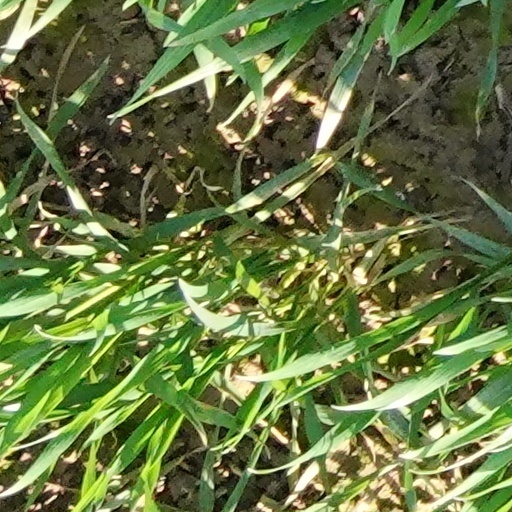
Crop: wheat